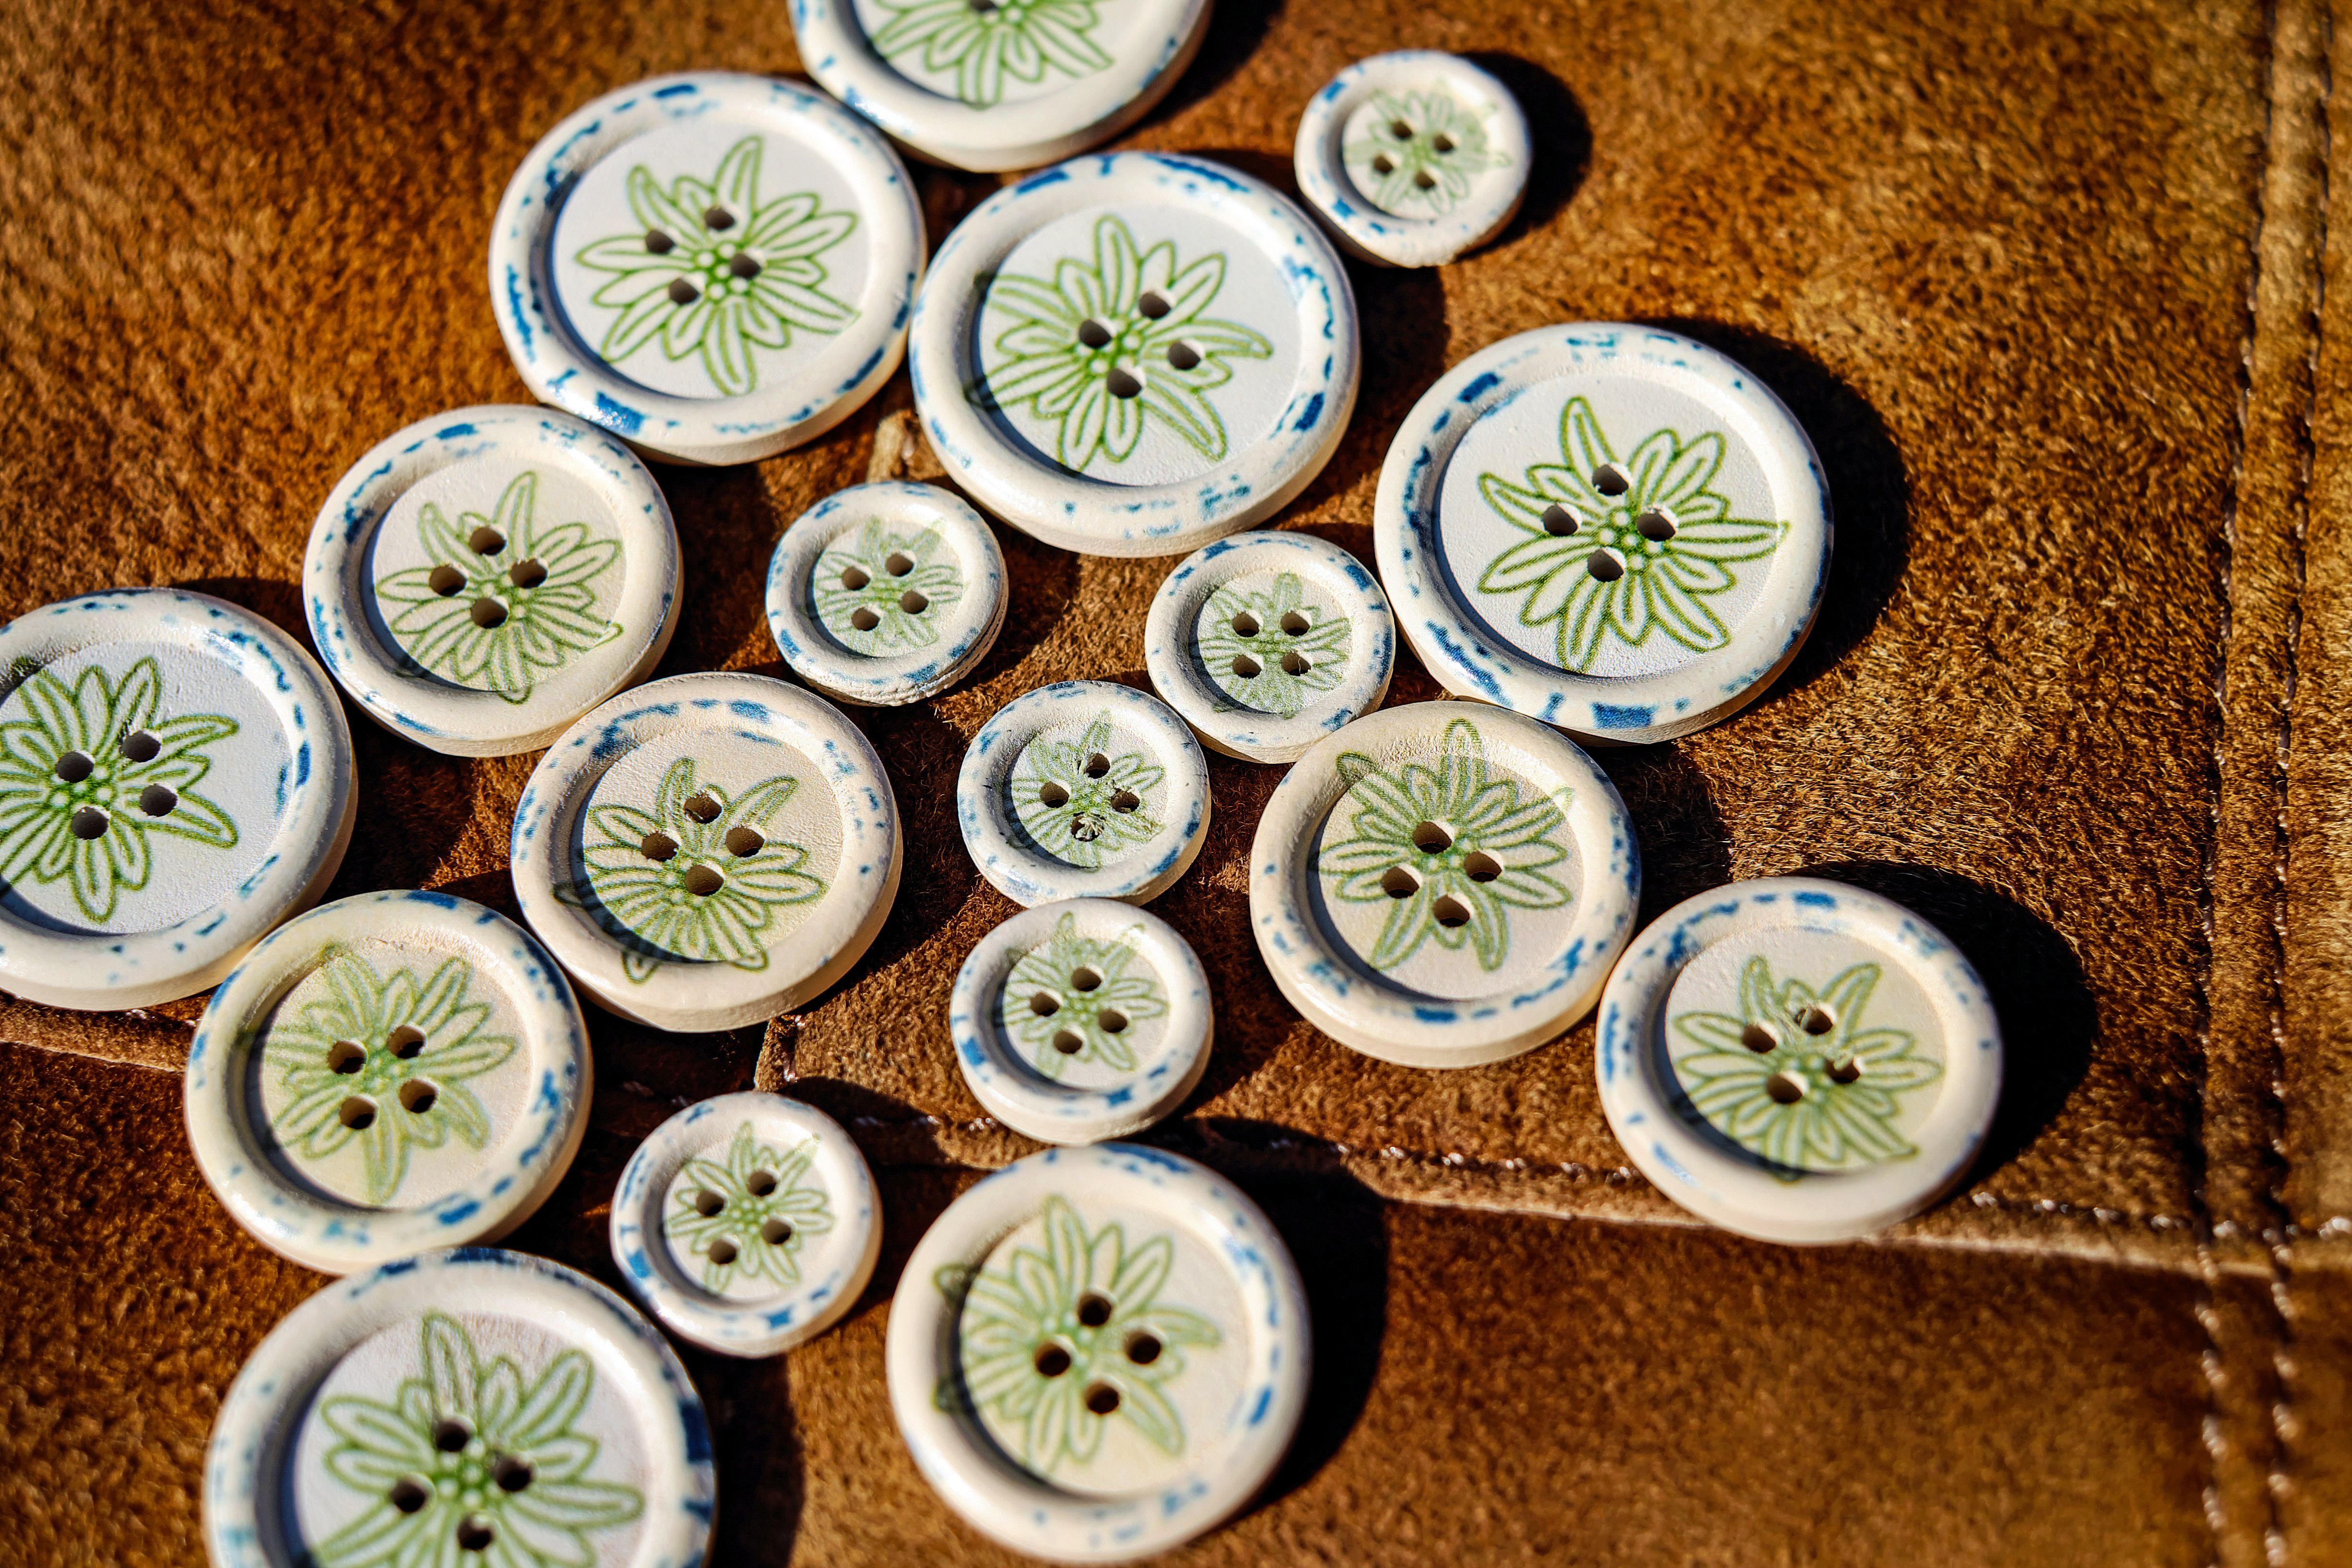
food, green, produce, colorful, close, button, coconut, costume, buttons, flavor, four holes